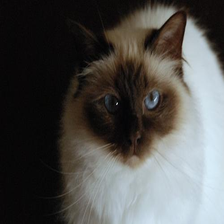
Species: cat
Breed: Birman